British European Airways

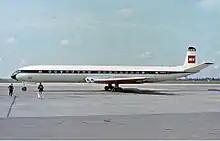
Comet 4B G-APME wearing BEA's red, black and white livery at Bremen Neuenland Airport, Germany, on 9 October 1969

On 12 August 1959, BEA signed a £28 million contract for 24 de Havilland DH121 Trident Mark 1(C) "second-generation" jets plus 12 options, making it the launch customer for the world's first commercial T-tailed rear-engined trijet due to enter service in spring 1964. (This version of the Trident was smaller and lighter than de Havilland's original DH121 of 1956. At that time BEA's chairman, Anthony Milward, had insisted that a launch order from BEA depended on scaling down the original design, in the belief that the Vickers Vanguard high-capacity turboprops it had ordered the year before would remain competitive against jets on trunk routes as a result of lower operating and seat-mile costs. BEA's insistence on building the Trident smaller with less powerful engines and a lower fuel capacity than originally proposed was also a manifestation of the cautious attitude of the airline's senior management against a backdrop of a [temporary] reduction in its profit margin and slowdown in its growth rate. Meeting BEA's specifications for the Trident involved reducing the length of the aircraft's fuselage, its wingspan and weight and replacing the Rolls-Royce RB141/3 "Medway" engines with Rolls-Royce RB163 "Speys". Shrinking the original design also reduced seating capacity from 111–130 to 79–90, in mixed- and single-class configuration respectively.)